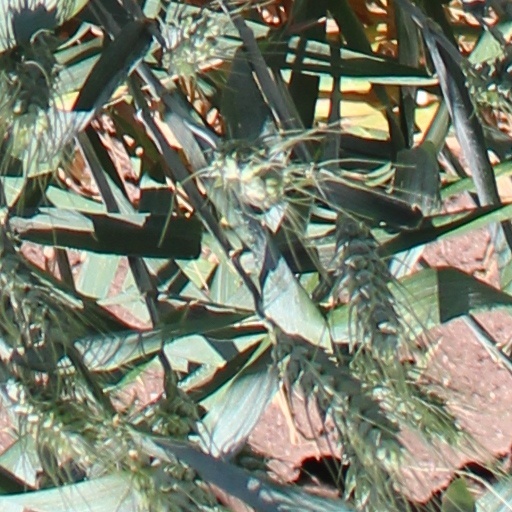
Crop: wheat